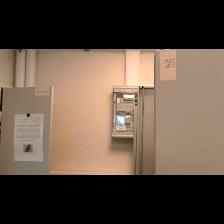
Label: NonHuman